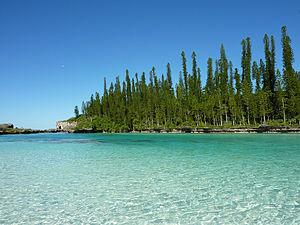
Cet article vise à donner une liste exhaustive des colonies et possessions françaises au cours de l'Histoire, quel que soit leur statut.